Alexander Bonnyman Jr.

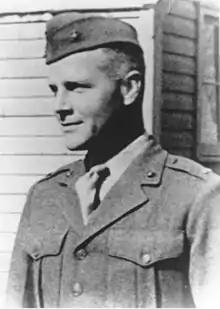
Medal of Honor recipient Alexander Bonnyman Jr.

Alexander "Sandy" Bonnyman Jr. (May 2, 1910 – November 23, 1943) was a United States Marine Corps officer who was killed in action on Betio Atoll in the Gilbert Islands during World War II.